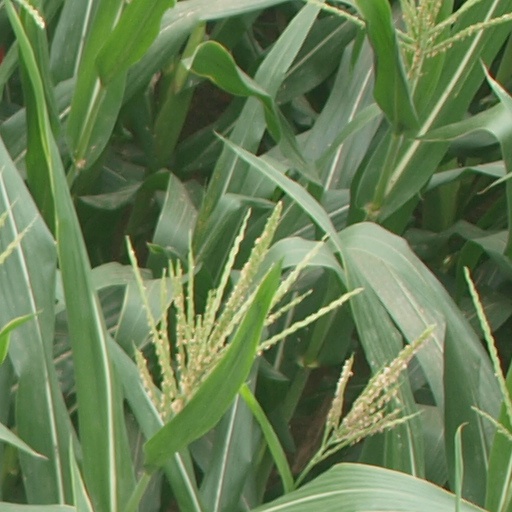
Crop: maize; corn